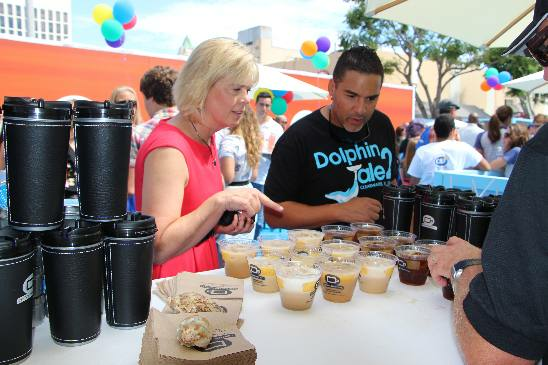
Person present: Yes